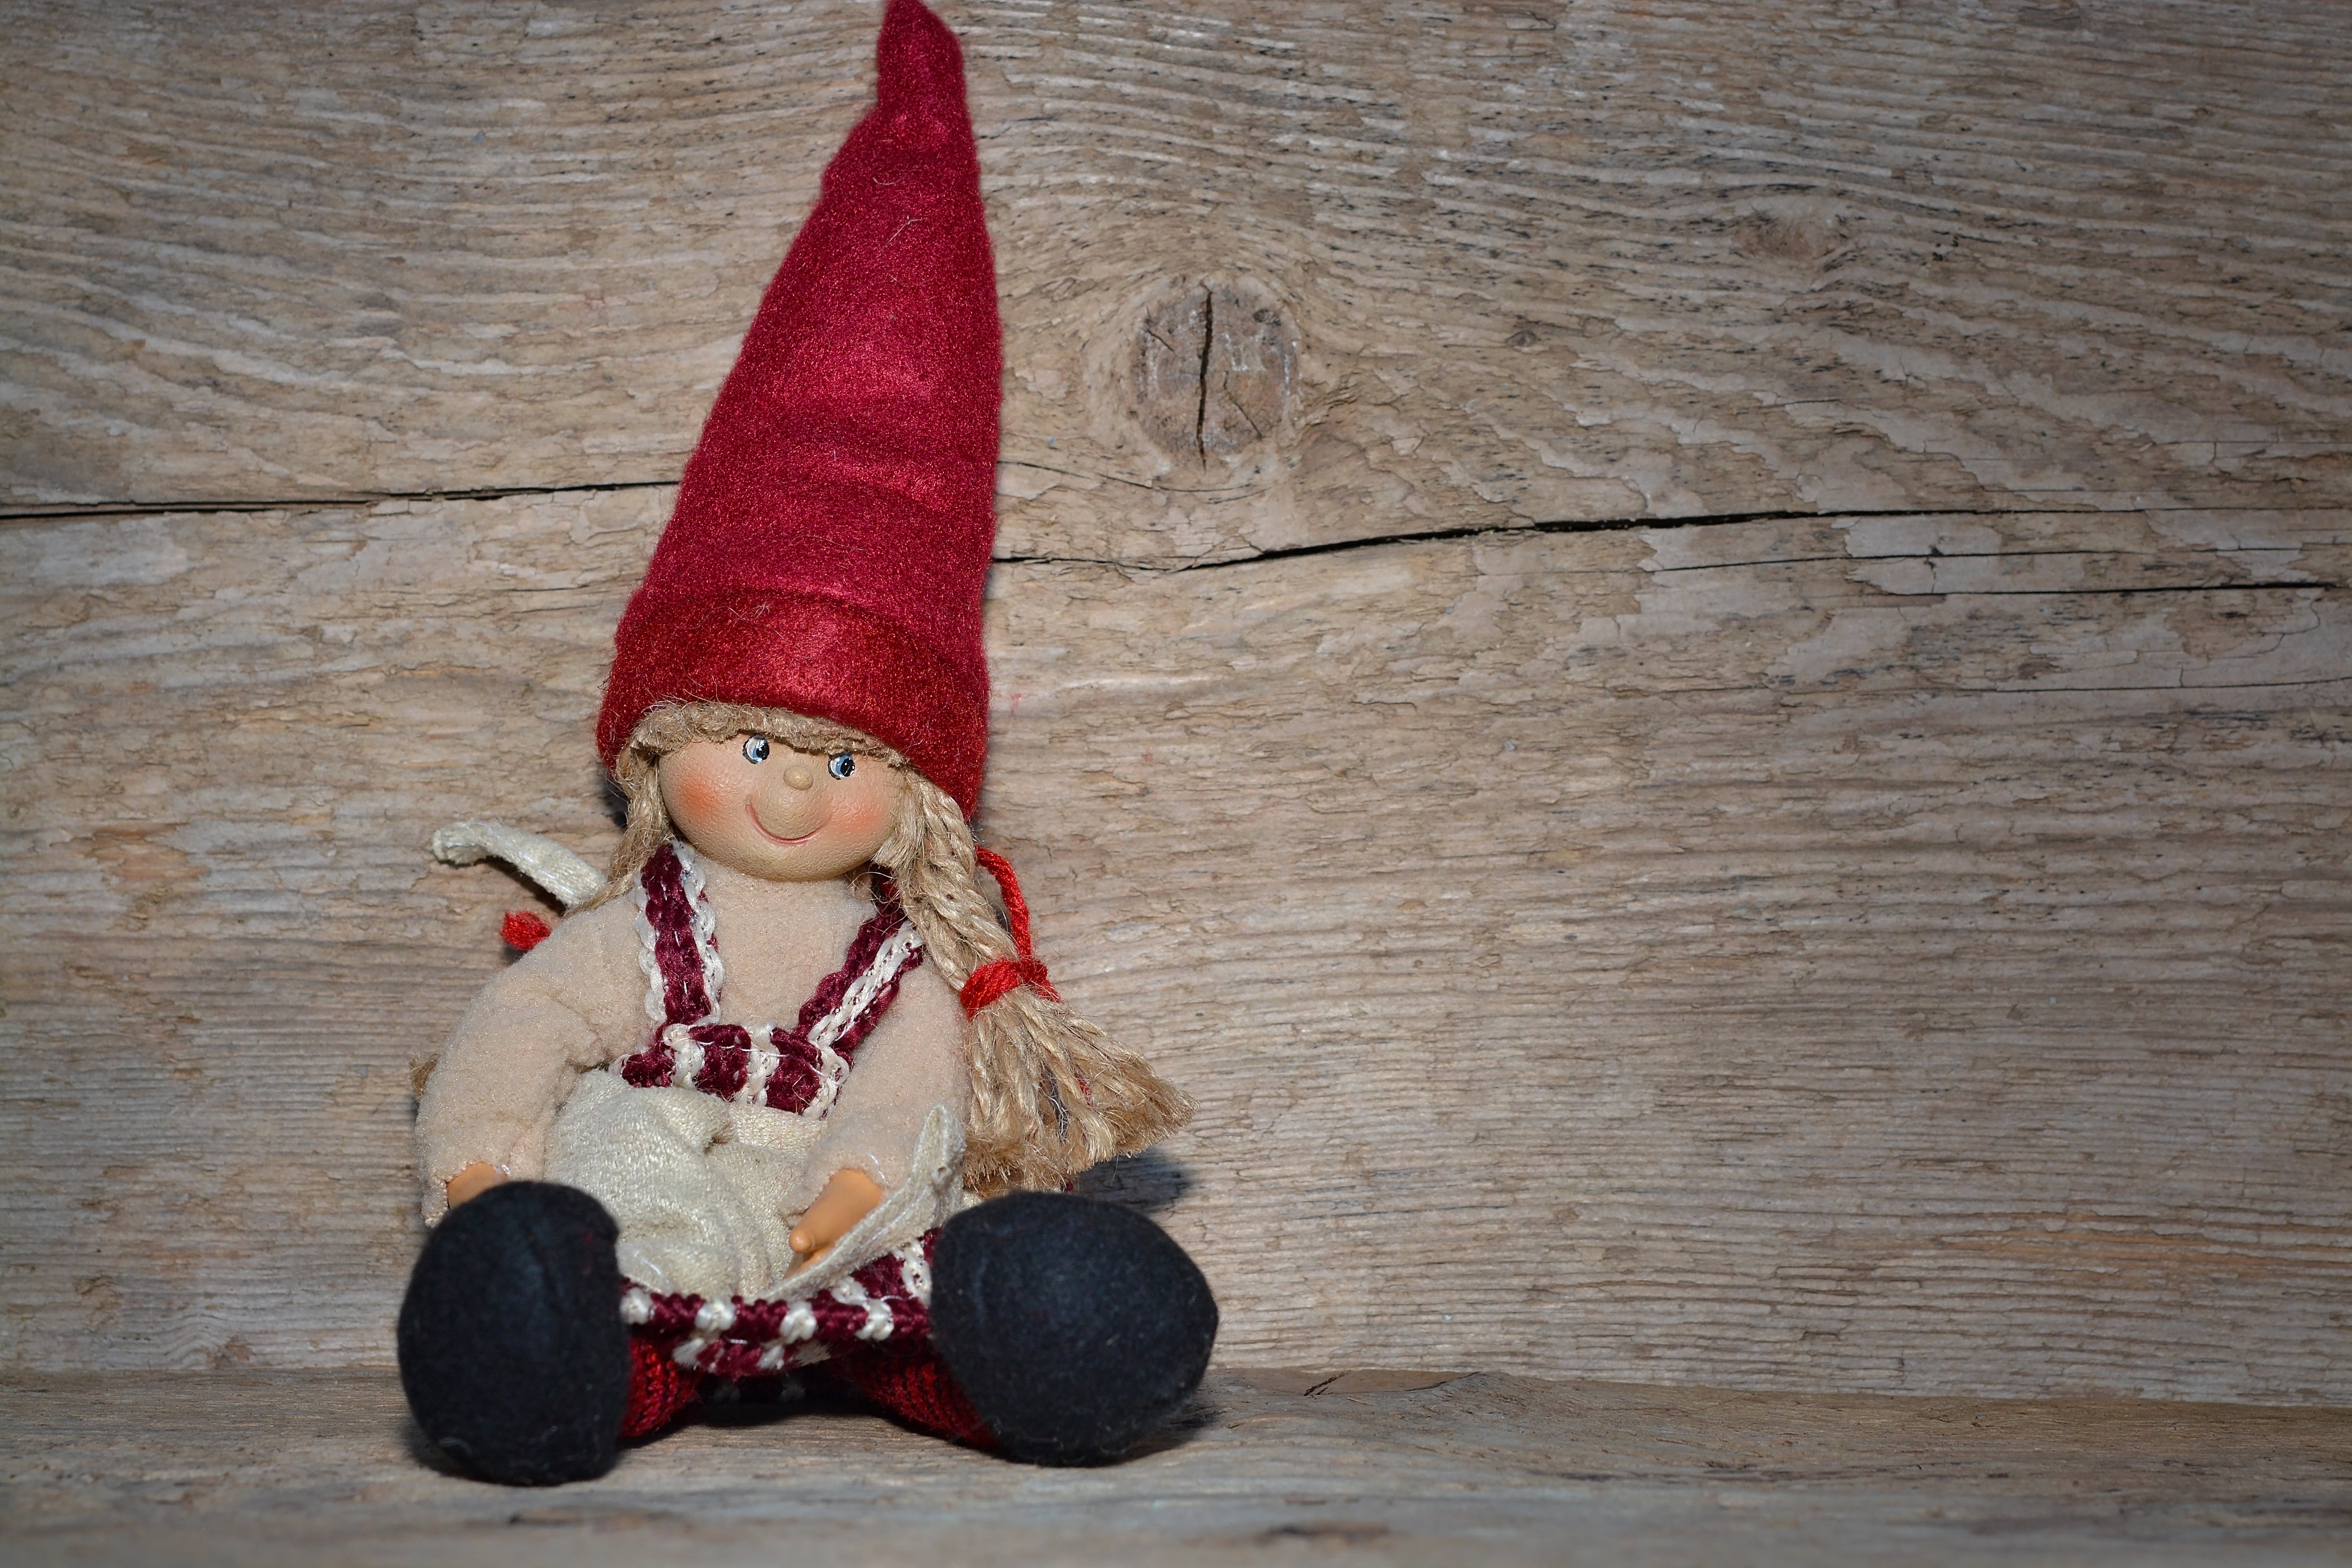
sweet, decoration, red, small, close, toy, art, figure, cap, dwarf, imp, florencia